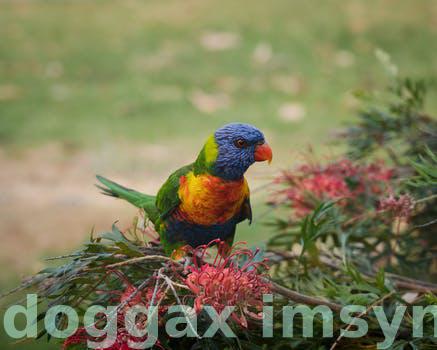
Label: Watermark